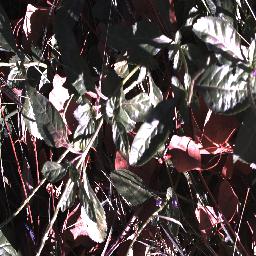
Label: snake_weed